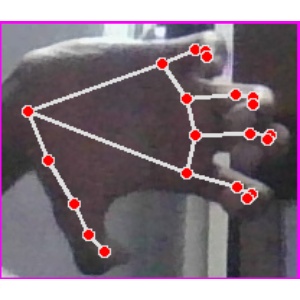
अक्षर: त